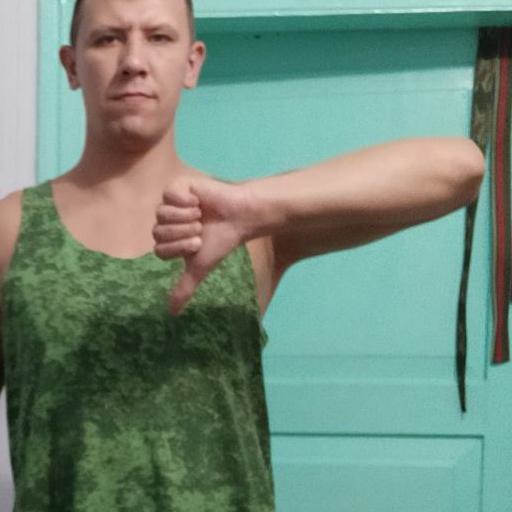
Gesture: dislike